Religion in Russia

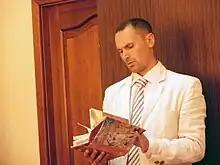
Alexander Shakov, the representative of the defense for the "Bhagavad-Gītā As It Is", holding a copy of the book at the first court hearing in 2011.

In 2012 there were 140,000 religious Jews in Russia, while the number of ethnic Jews was significantly larger. Indeed, most ethnic Jews in Russia are not Jewish by religion, Judaism being the religion of just a minority of ethnic Jews; most of them are atheists and not religious, many are Christians, and a significant proportion of them are Buddhists. According to the Arena Atlas survey In 2012, only 13% of ethnic Jews believed in Judaism, 13% were Orthodox Christians, 4% simply Christians, 27% atheists, 25% believers but not affiliated with an organized religion, 4% Buddhists and 3% Pagans. Religious Jews were mostly concentrated in Kamchatka Krai (0.4%), Saint Petersburg (0.4%), Kursk Oblast (0.4%), Khabarovsk Krai (0.3%), Stavropol Krai (0.3%), Buryatia (0.2%), the Jewish Autonomous Oblast (0.2%), Kalmykia (0.2%) and Kabardino-Balkaria (0.2%).